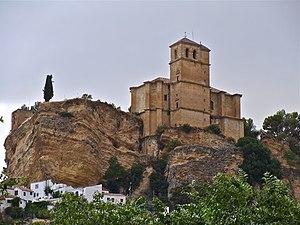
Montefrio, Grenade, Espagne